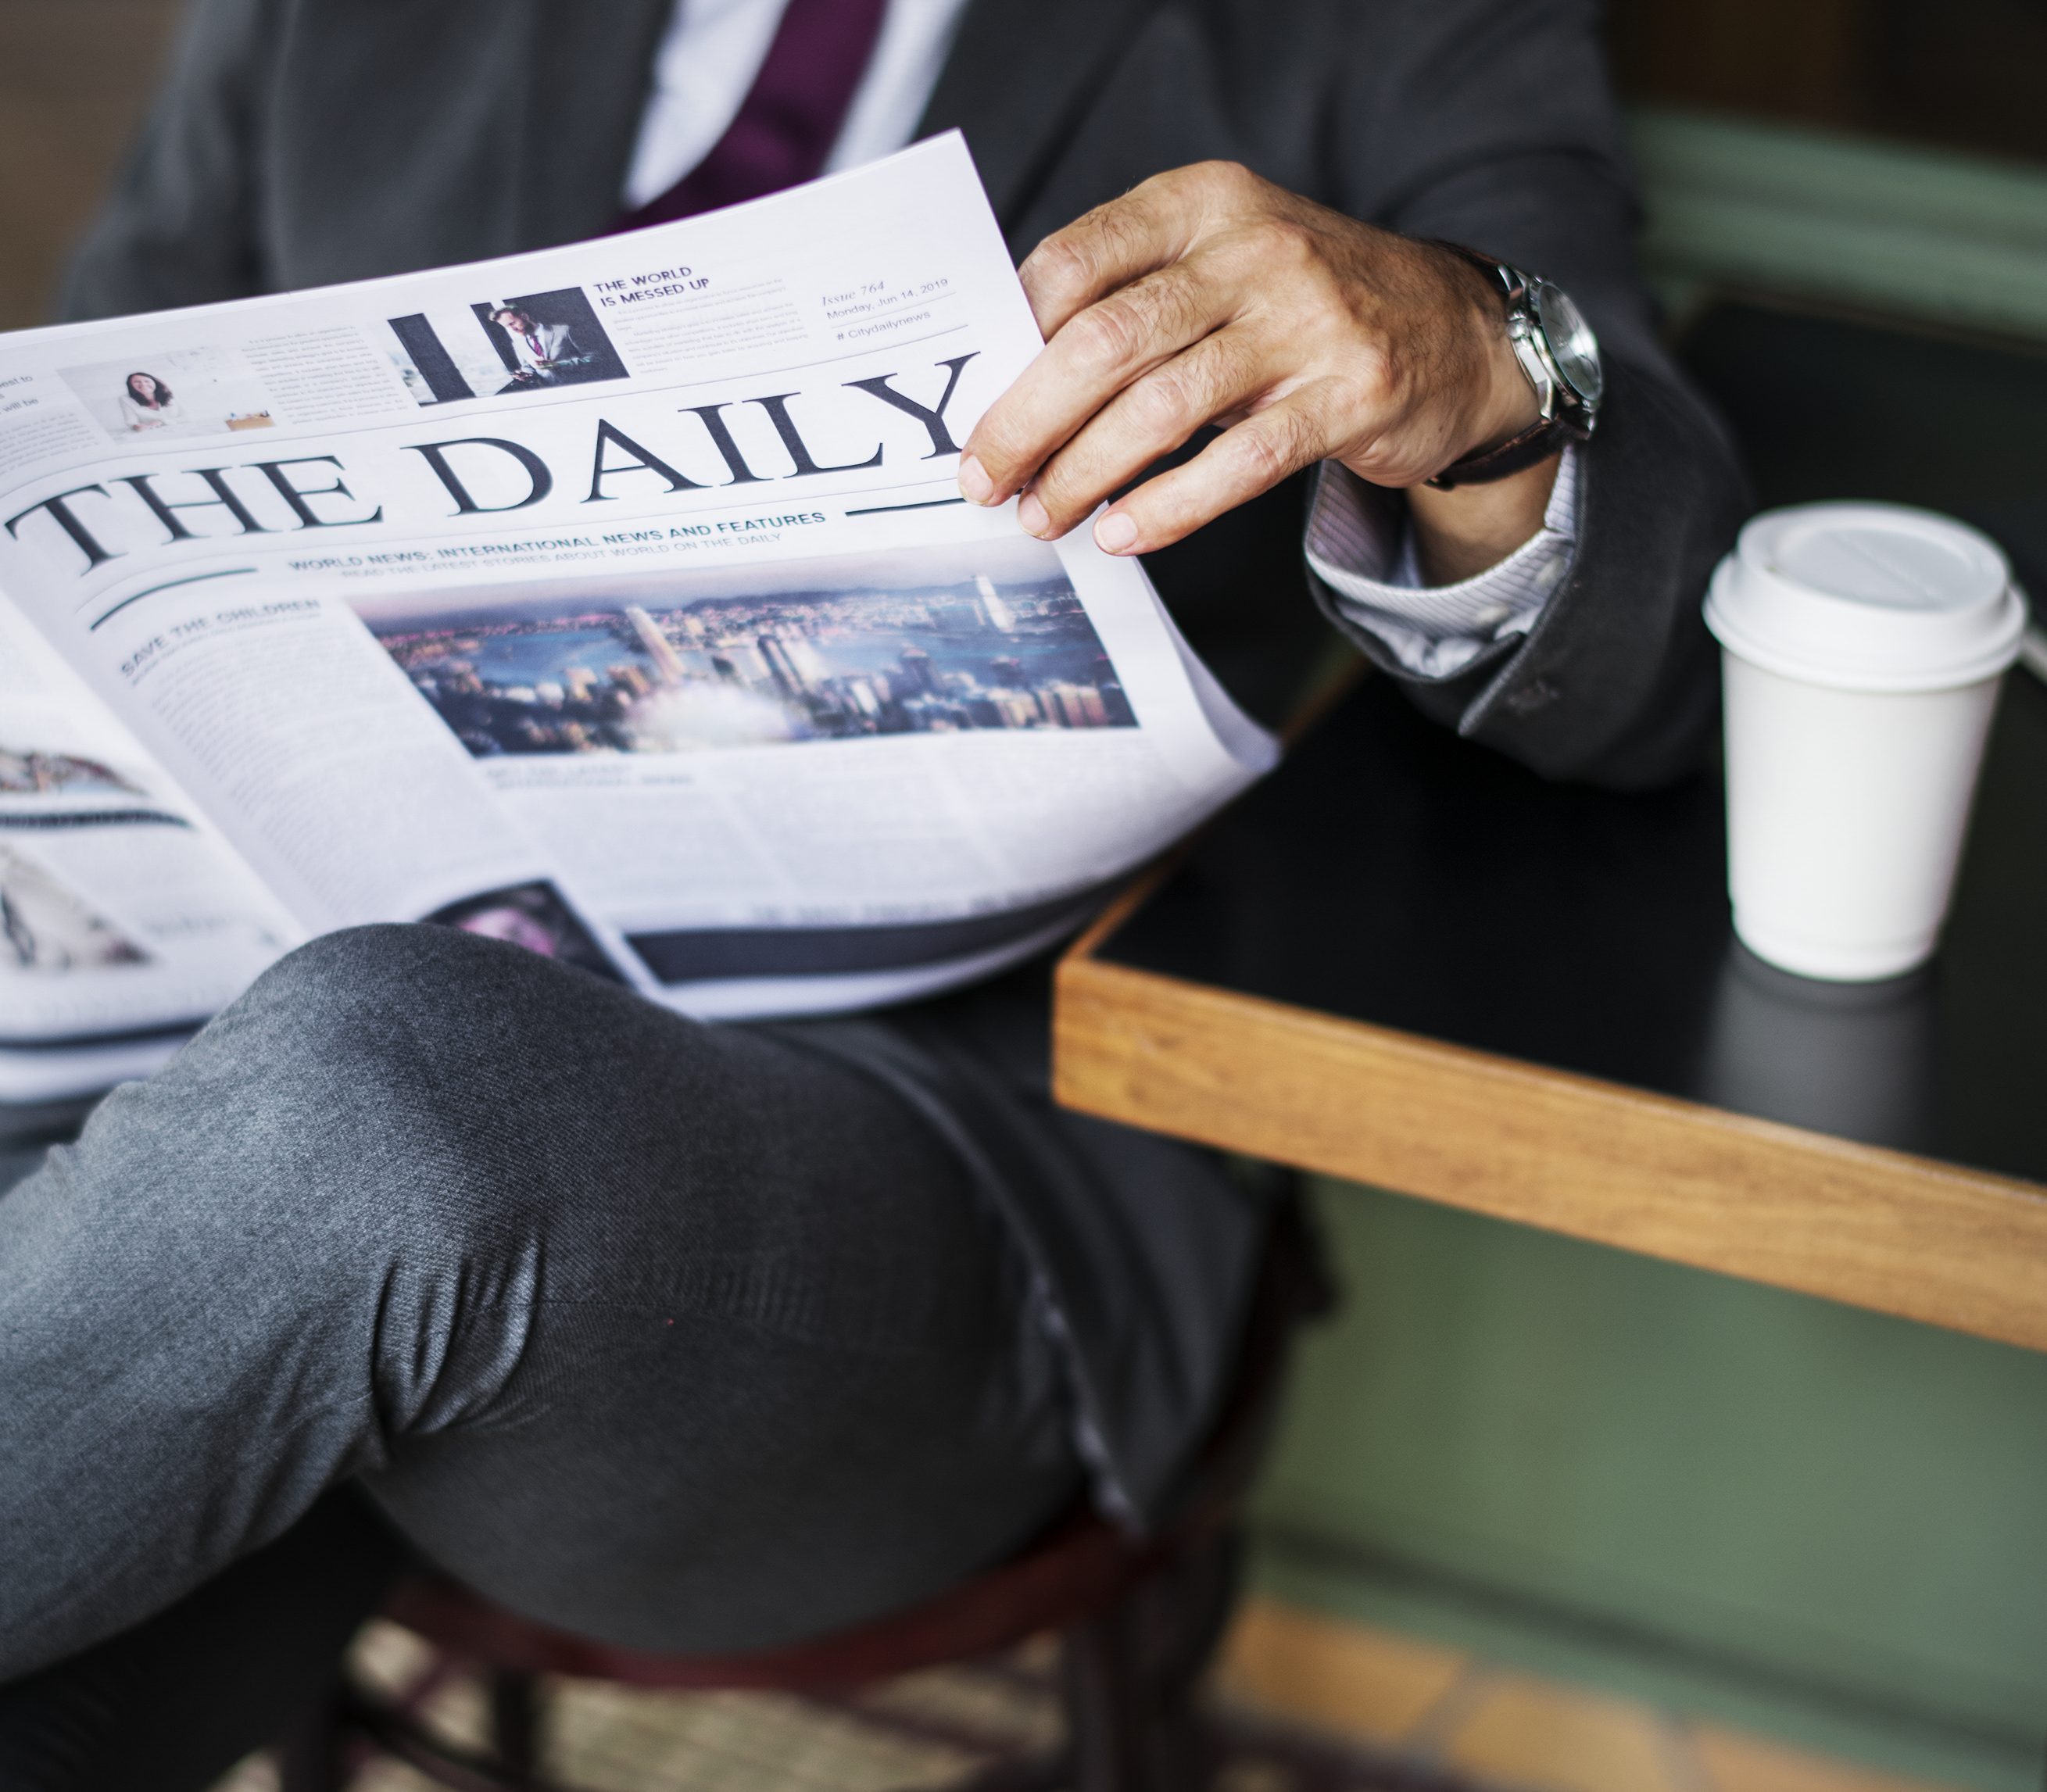
businessman, cafe, close up, coffee, product, product design